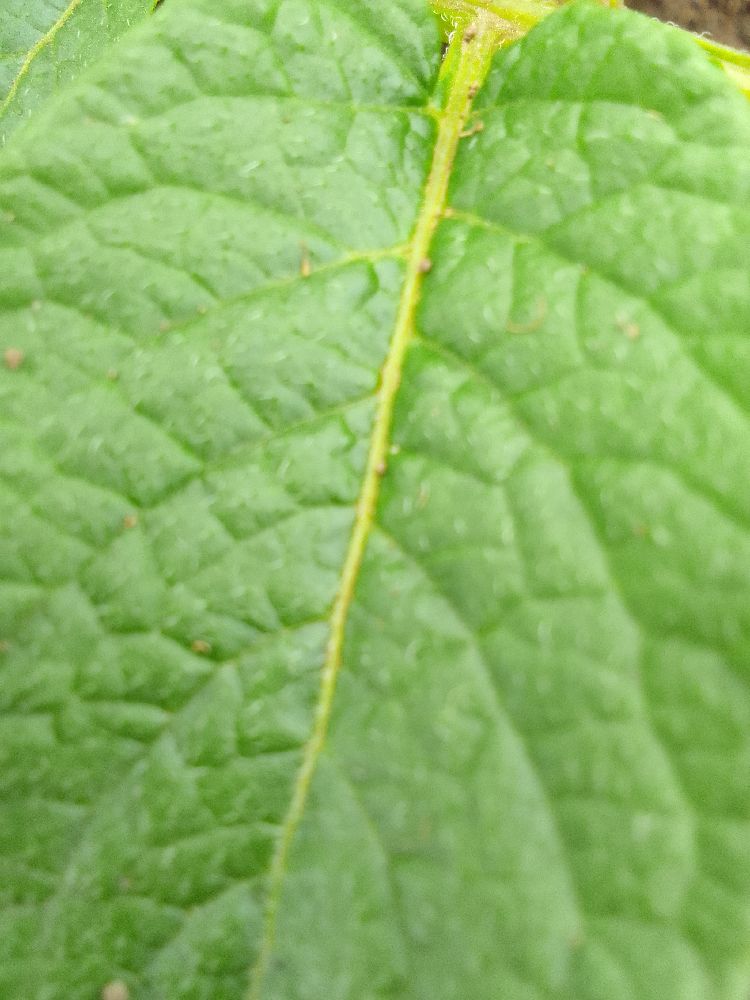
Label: Healthy